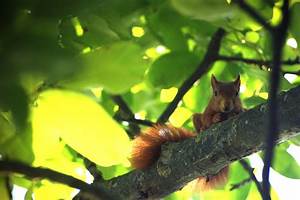
Label: scoiattolo